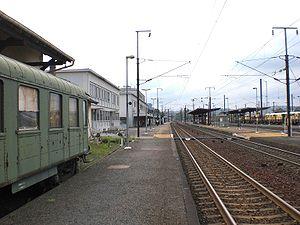
La gare de Béning-lès-Saint-Avold, Lorraine, France.
Béning-lès-Saint-Avold est une commune française de l'agglomération de Forbach, située dans le département de la Moselle en région Grand Est. Elle est localisée dans la région naturelle du Warndt et dans le bassin de vie de la Moselle-est.
La gare de Béning est une gare ferroviaire française des lignes de Rémilly à Stiring-Wendel et de Haguenau à Hargarten - Falck. Elle est située sur le territoire de la commune de Béning-lès-Saint-Avold, dans le département de Moselle en région Grand Est.